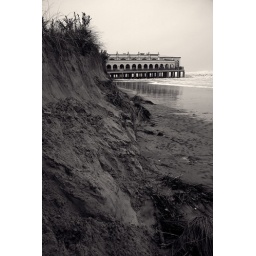
Nor'easter Ocean City New Jersey. Massive beach erosion with the Music Pier well out in water